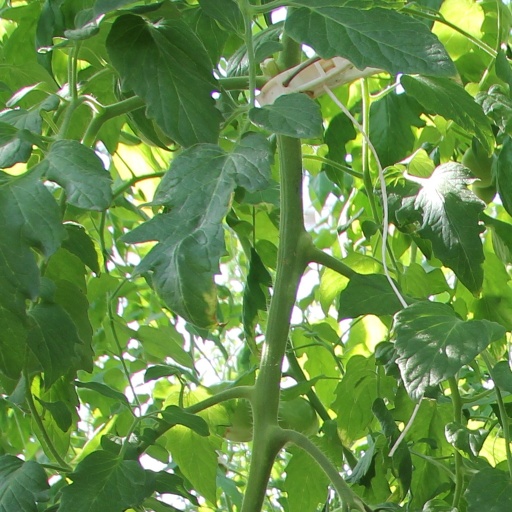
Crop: tomato